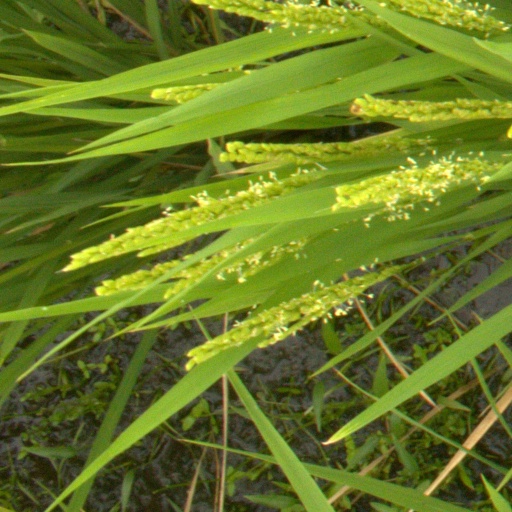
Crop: rice